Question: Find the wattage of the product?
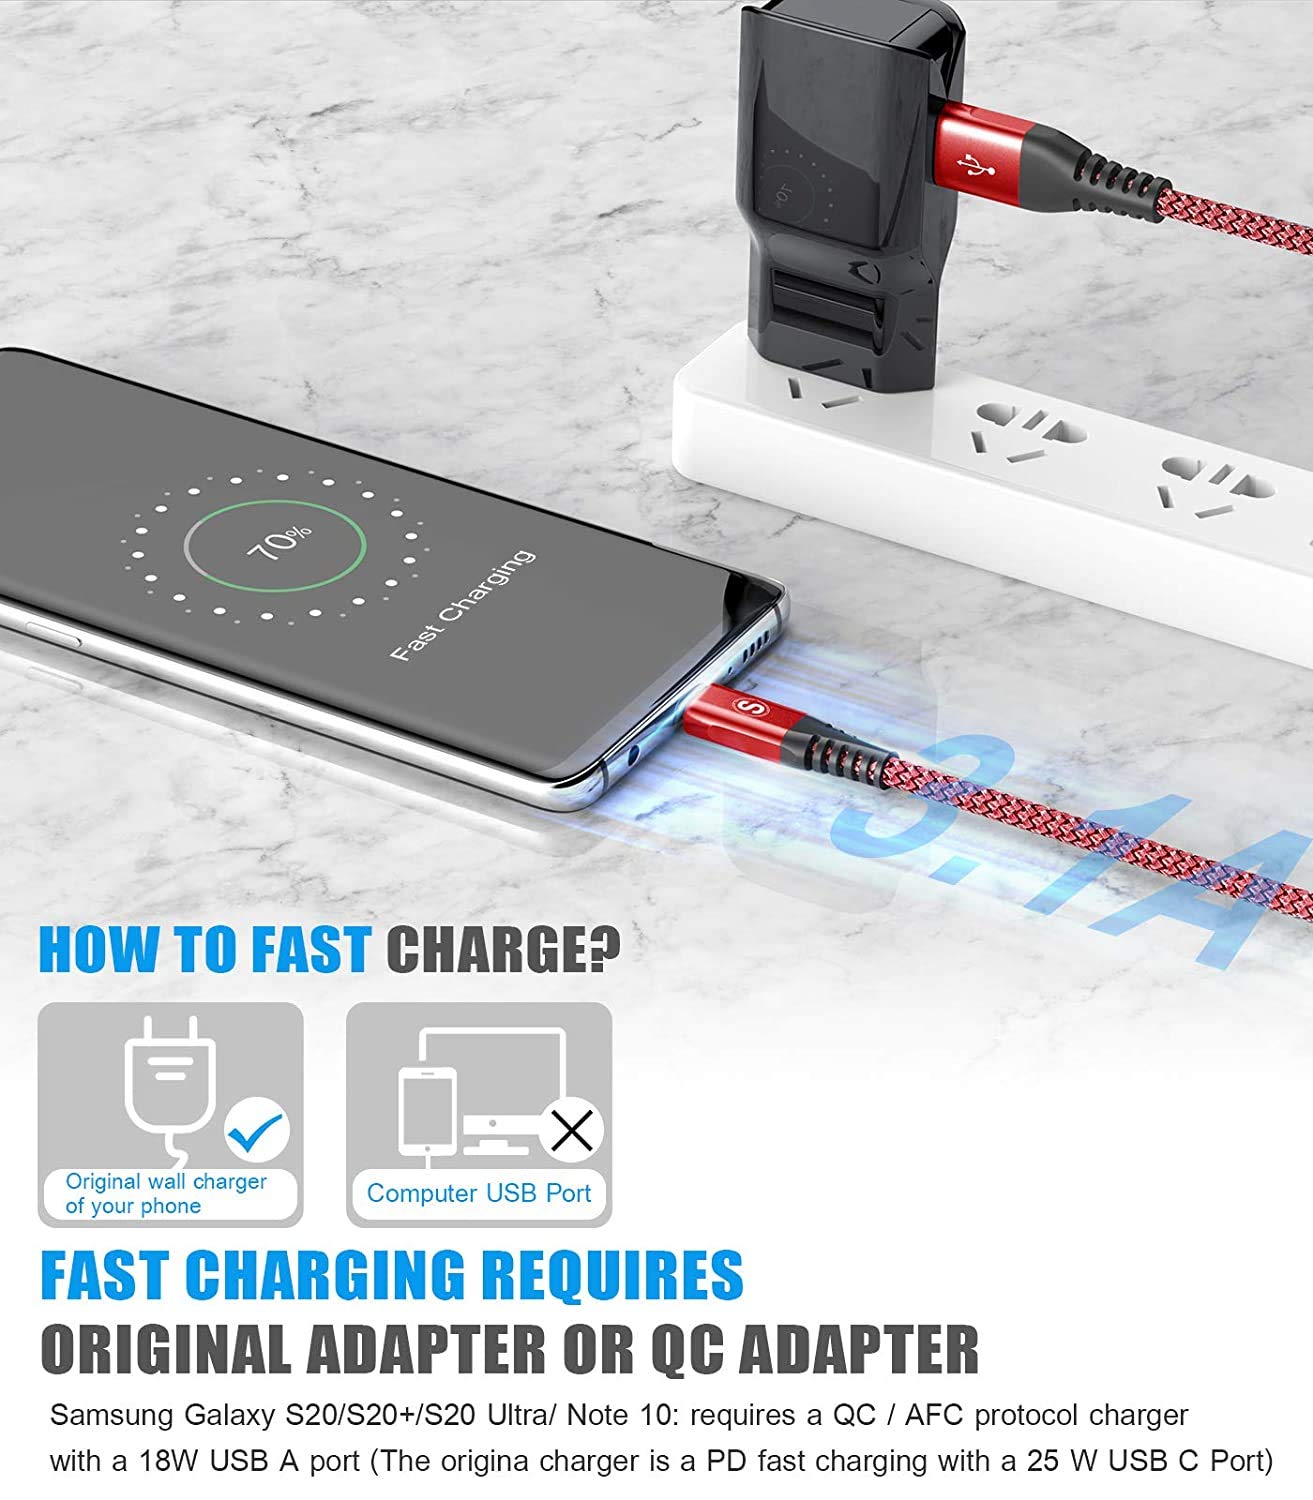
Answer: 18.0 watt